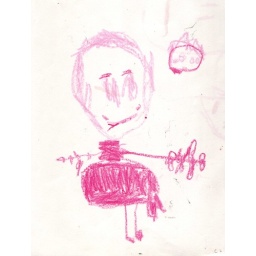
Ca Linh in a pink dress